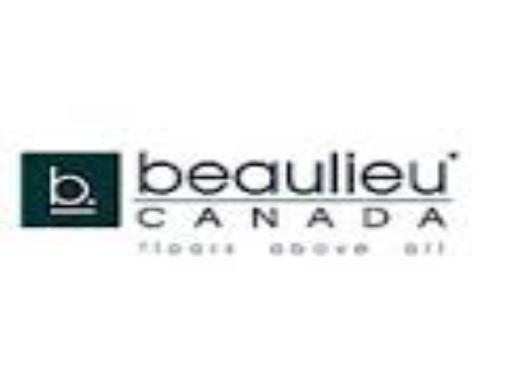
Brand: Beaulieu
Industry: Food